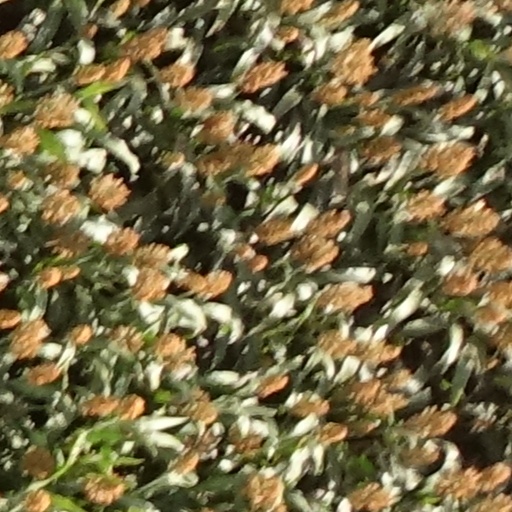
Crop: sorghum